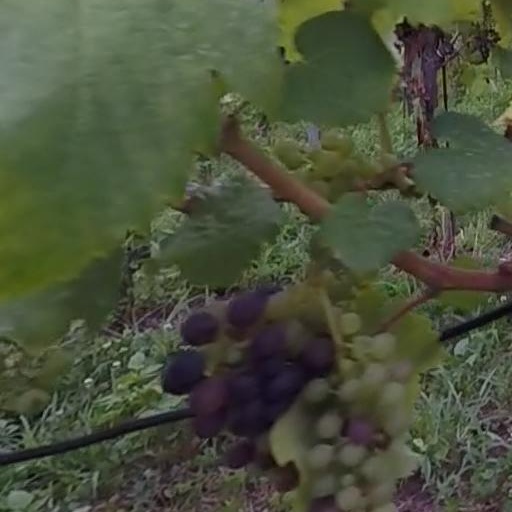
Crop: grape